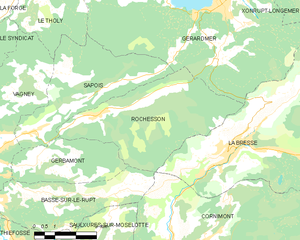
Carte des communes françaises Rochesson
Rochesson est une commune française de moyenne montagne située dans le département des Vosges, en région Grand Est. Elle fait partie de la Communauté de communes des Hautes Vosges.